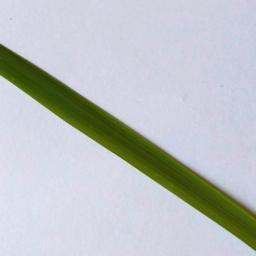
Label: Rice___Healthy